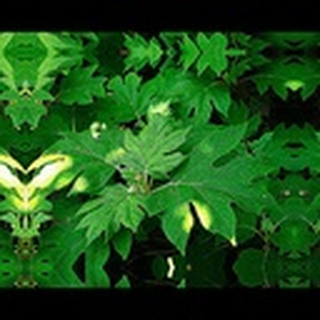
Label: healthy_cotton